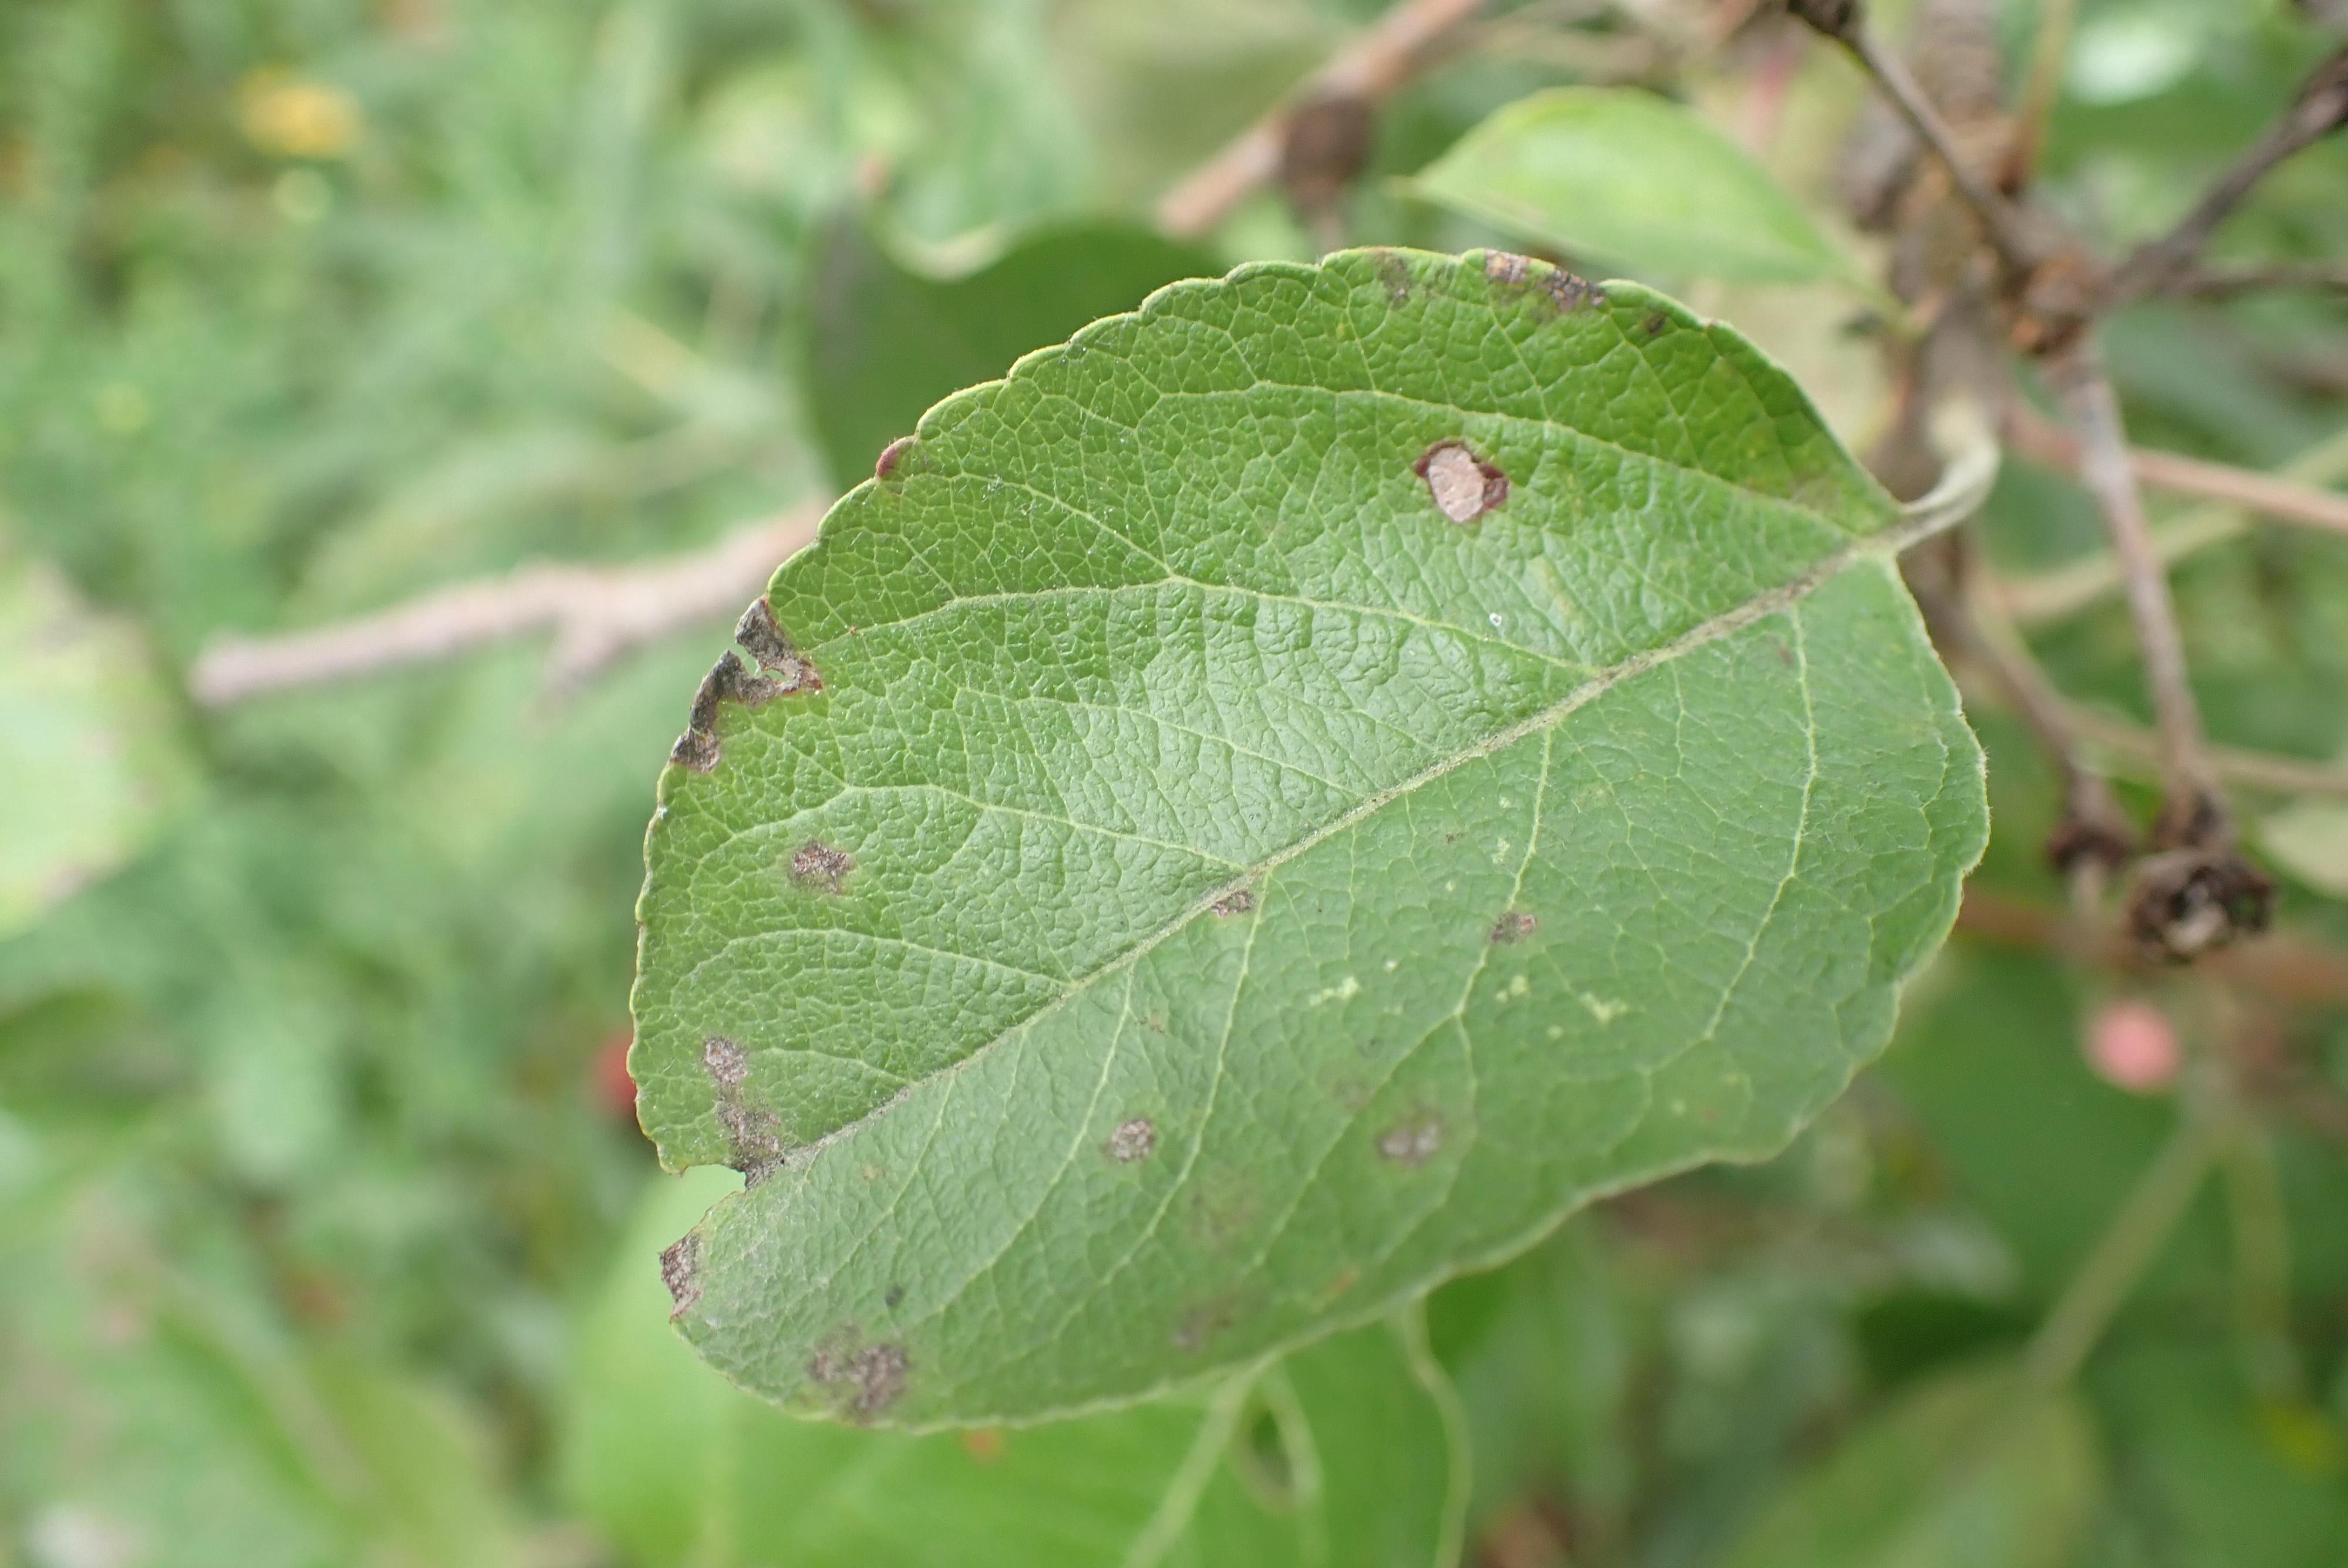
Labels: complex